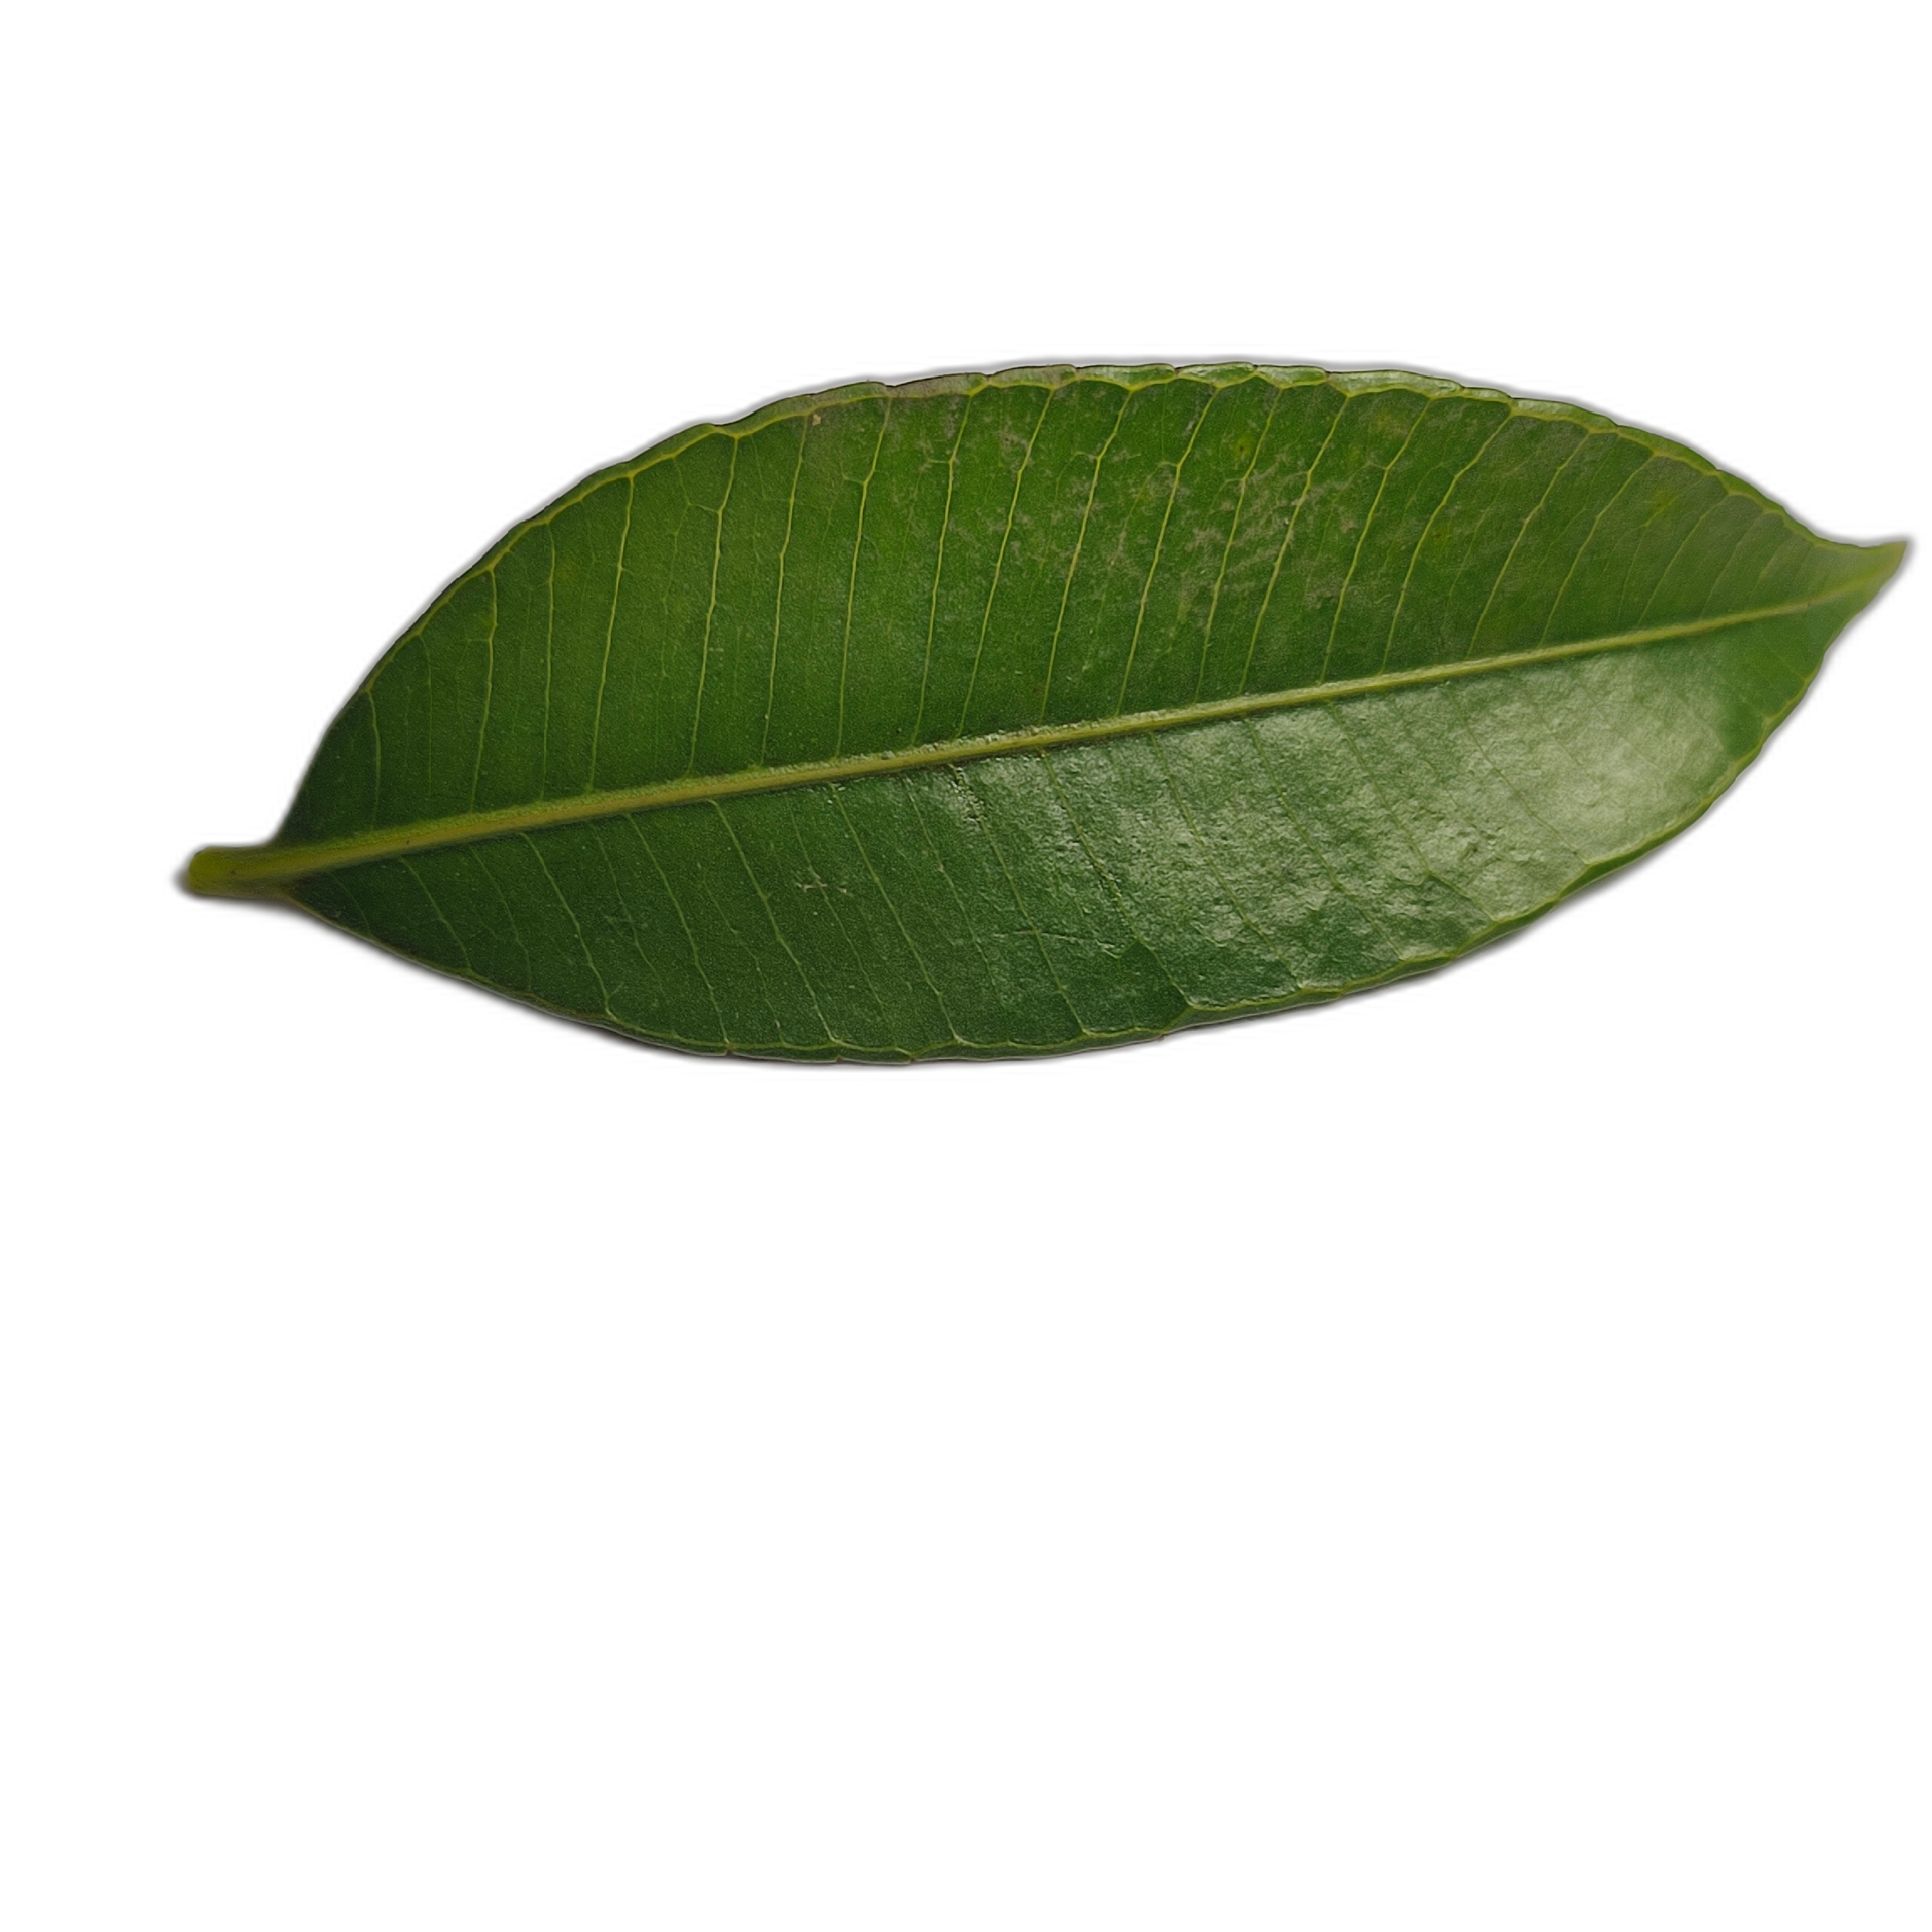
Label: healthy